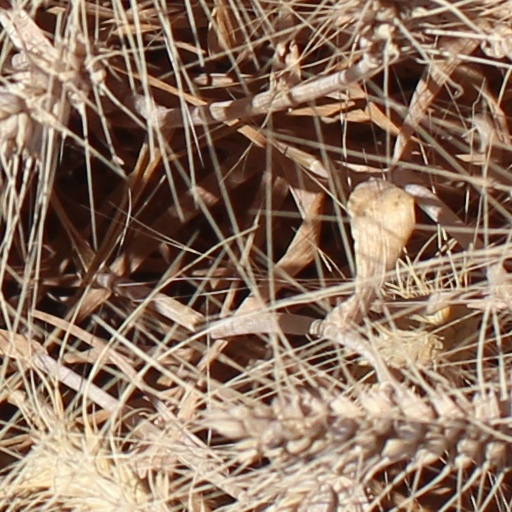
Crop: wheat